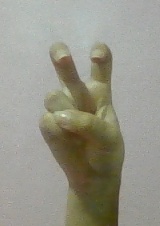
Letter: toot